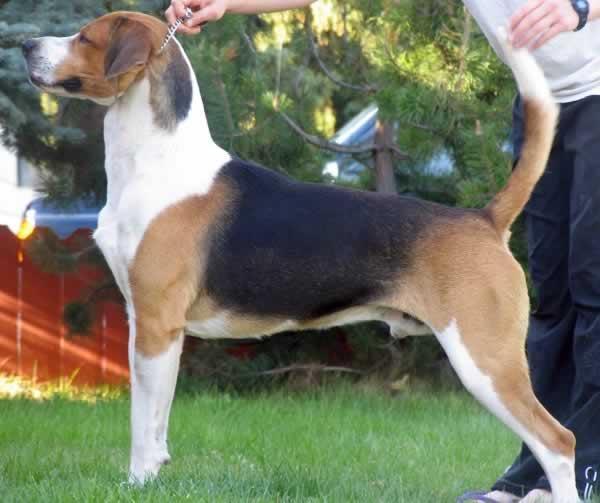
English_foxhound